Metropolitan Trails

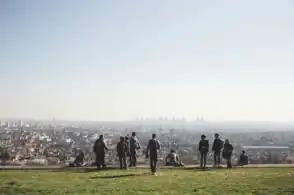
Orgemont hills, Greater Paris metropolitan trail

Metropolitan Trails are urban and suburban hiking trails. As defined by French NGO "Sentiers Métropolitains", they encourage walkers to discover a metropolitan territory, in several days of hiking.